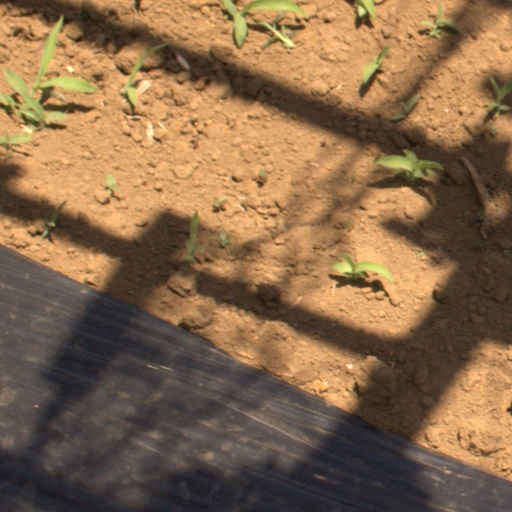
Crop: Jerusalem artichoke